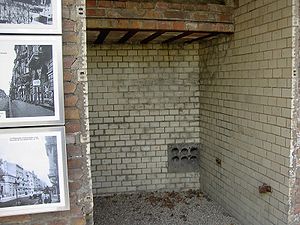
Topographie des Terrors / Billeder fra Topographie des Terrors, 2006
Topographie des Terrors er et udendørs og indendørs historiemuseum i Berlin, Tyskland. Museet er placeret på Niederkirchnerstrasse, tidligere Prinz-Albrecht-Strasse, på stedet for bygninger, der under naziregimet fra 1933 til 1945 var SS- og RSHA’s hovedkvarter samt hovedkvarteret for Sicherheitspolizei, SD, Einsatzgruppen og Gestapo.